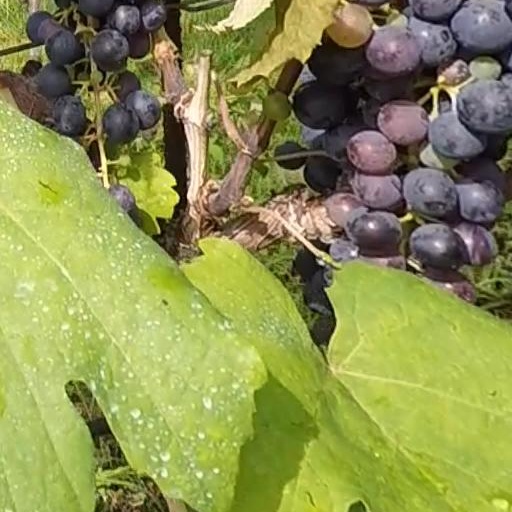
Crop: grape